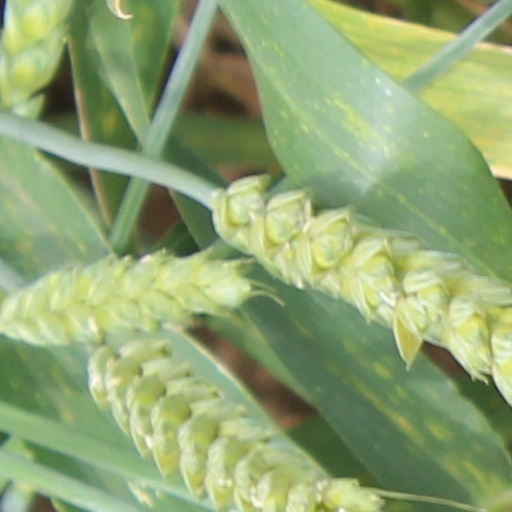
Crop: wheat